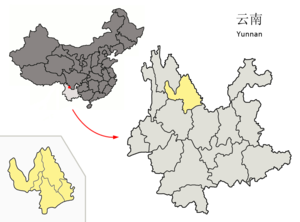
Lijiang (Yunnan)
Lijiangs beliggenhed i Yunnan
Lijiang er et bypræfektur i provinsen Yunnan i Folkerepublikken Kina. Byen er godt bevaret og er et vigtigt turistmål, og er et UNESCO verdensarvsområde ligesom bjergområdet Tigerspringkløften, som er en del af verdensarvsområdet De tre parallelle floder og ligger i området, 60 km nord for byen. Det er Naxi-folket som er den oprindelige befolkning i byen, kendt for sin matriarkalske kultur og levevis.